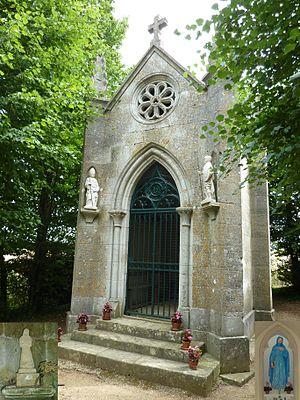
Chapelle Sainte-Menehould. En bas à droite, Statue de la sainte dans la chapelle En bas à droite, Statuette de la sainte dans la source
Ménehould est une sainte de l'Église catholique qui a donné son nom à la ville de Sainte-Menehould en Champagne.
Eurville-Bienville est une commune française située dans le département de la Haute-Marne, en région Grand Est.